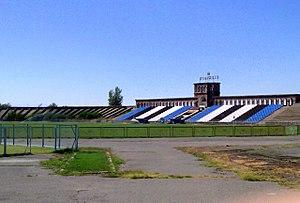
Le stade Alashkert est un stade multi-usage à Erevan en Arménie.